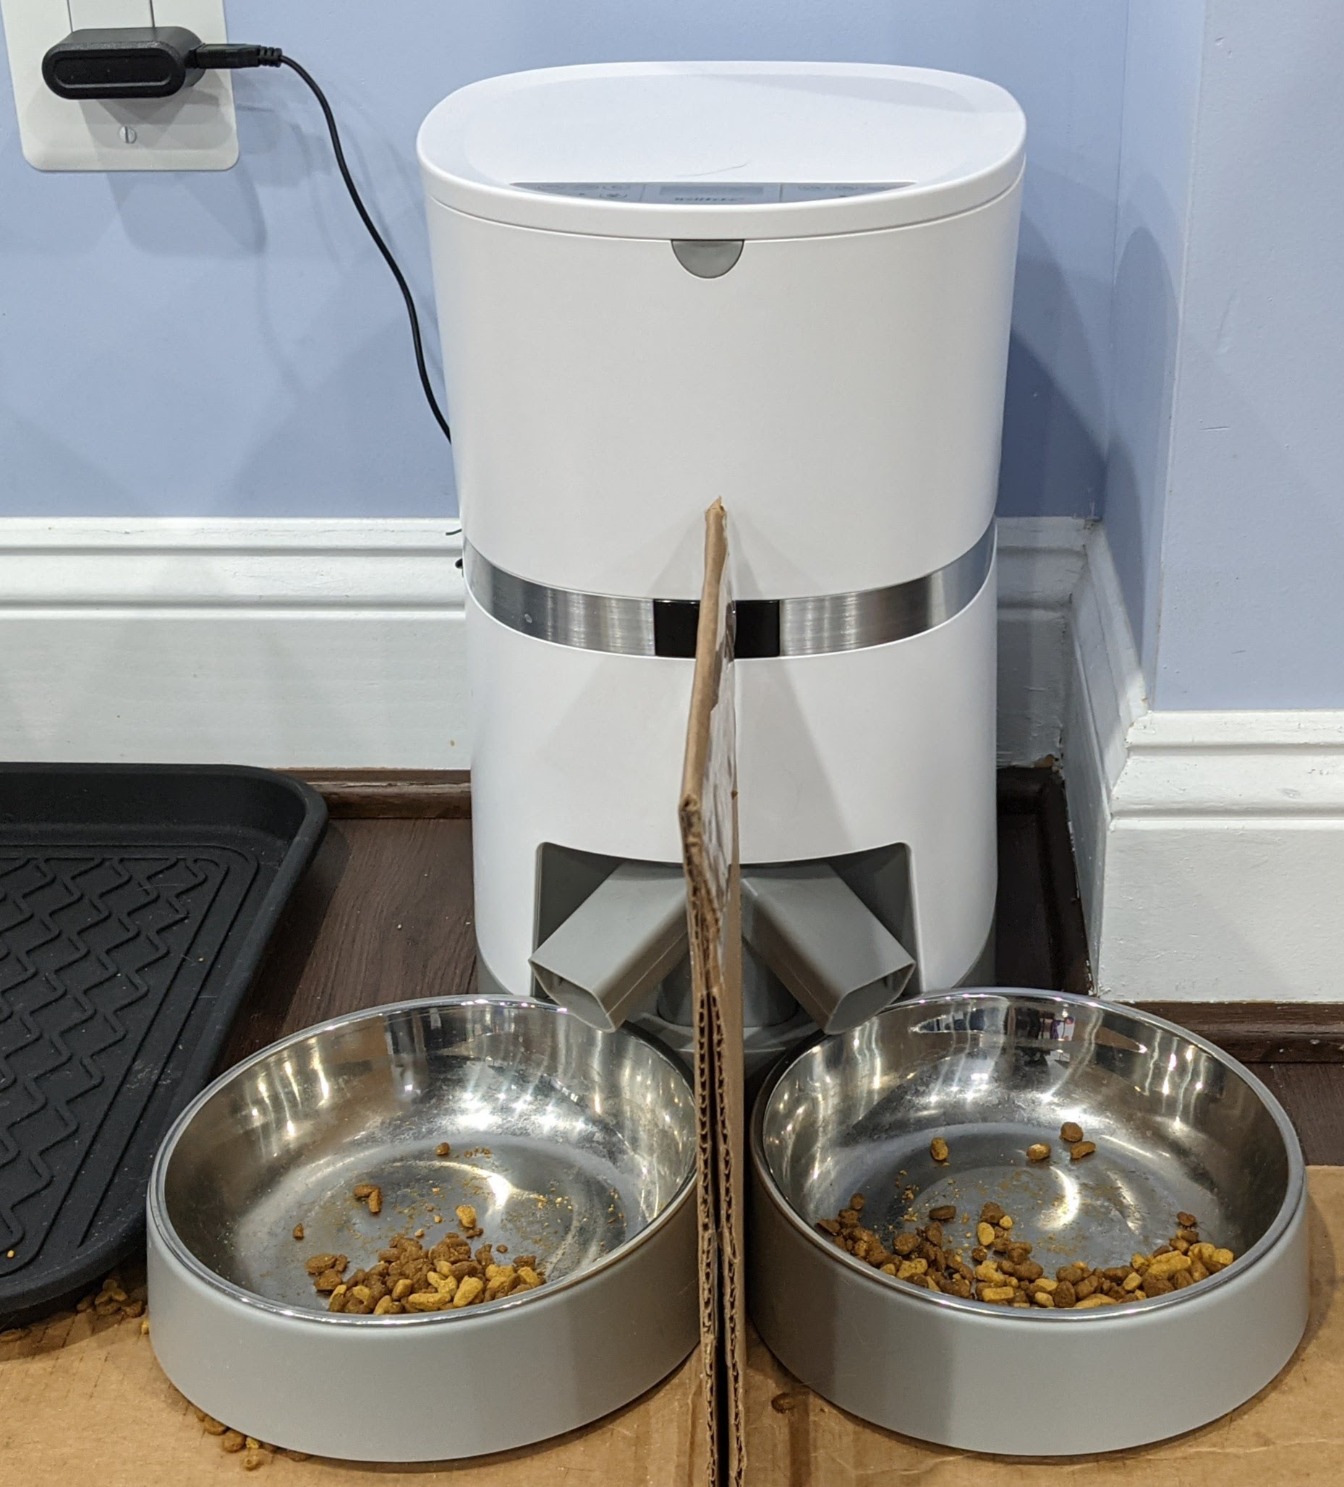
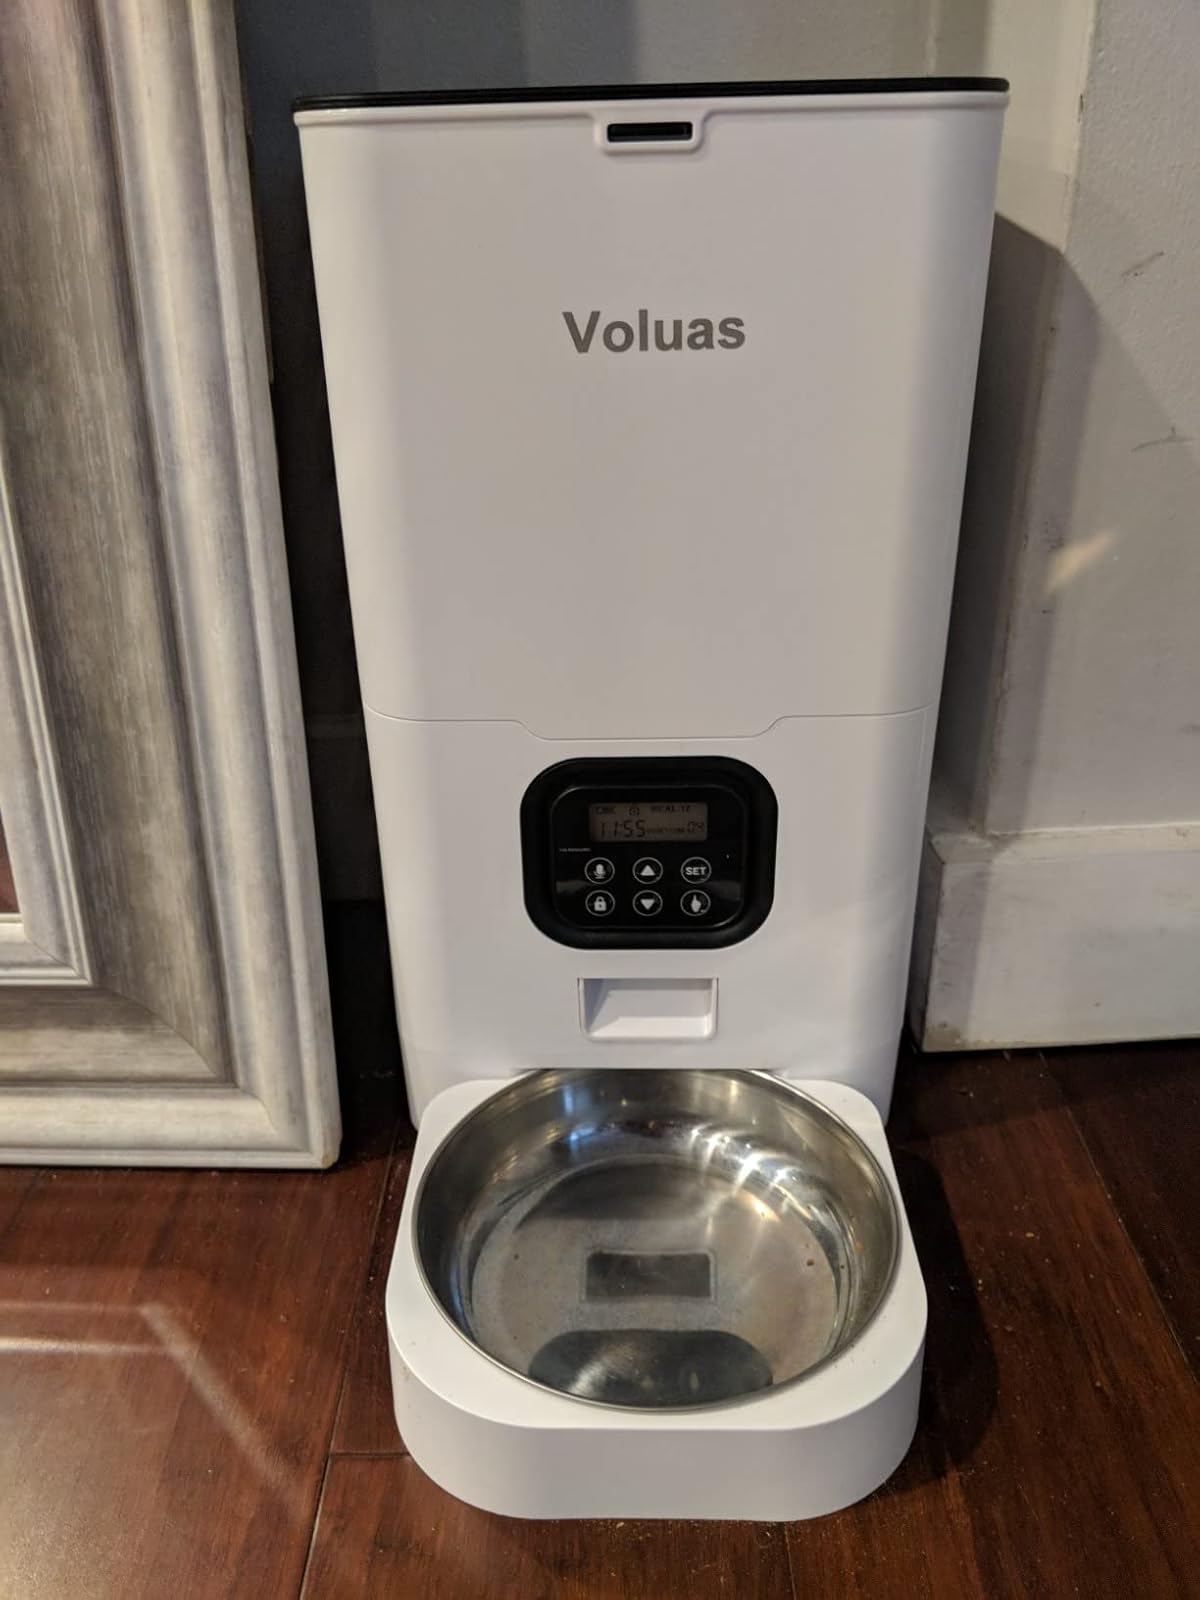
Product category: items_feeder
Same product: no